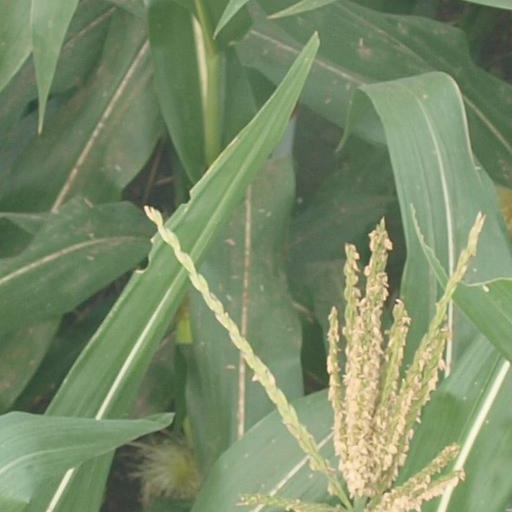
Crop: maize; corn